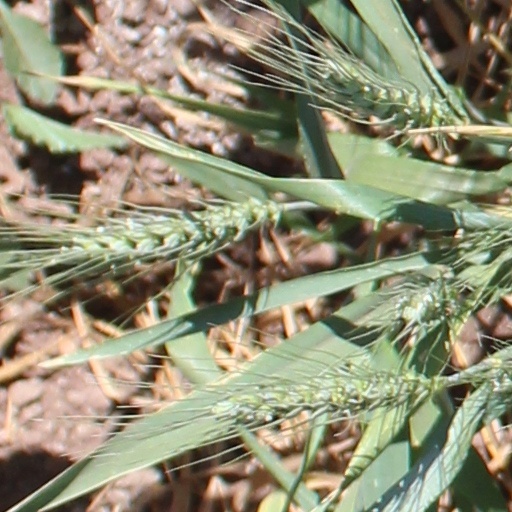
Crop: wheat